Jarryn Geary

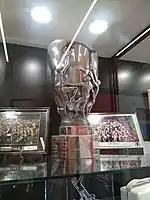
2008 NAB Cup at RSEA Park, Moorabbin

Geary played junior football with the Eaglehawk Football Club, which led to his selection to play in the state-wide junior competition, the TAC Cup, for the Bendigo Pioneers. Despite winning Bendigo's under-18s' best and fairest player award in 2006, he was overlooked in the AFL national draft. Generally seen as a running half-back or midfield player, Geary was selected by St Kilda with pick 58 in the 2006 AFL Rookie Draft, a busy rookie draft for the Saints which also saw Clinton Jones, Luke van Rheenen, Robert Eddy, James Wall and Jayden Attard selected. Geary was chosen with the sixth last pick overall.